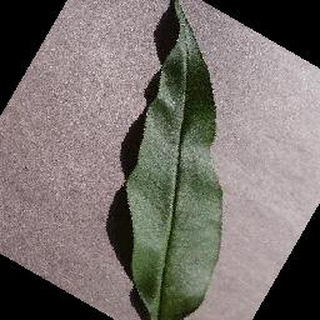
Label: healthy_peach